Balloy

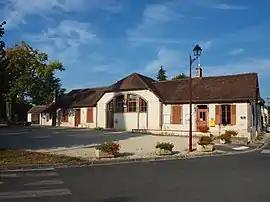
The town hall in Balloy

Balloy is a commune in the Seine-et-Marne department in the Île-de-France region in north-central France.